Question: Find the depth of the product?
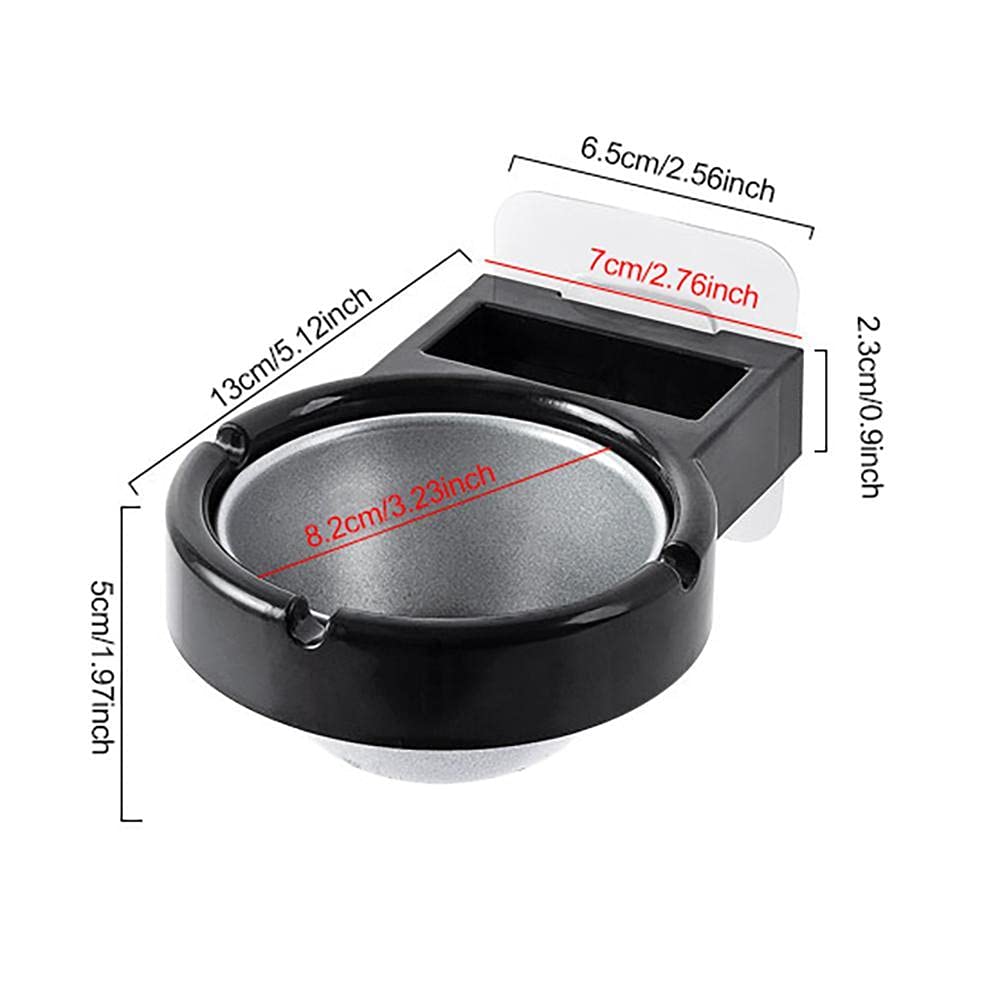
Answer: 13.0 centimetre